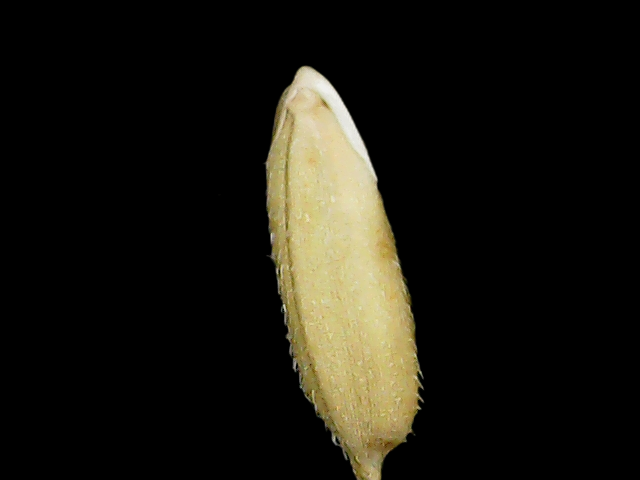
Rice variety: Binadhan11